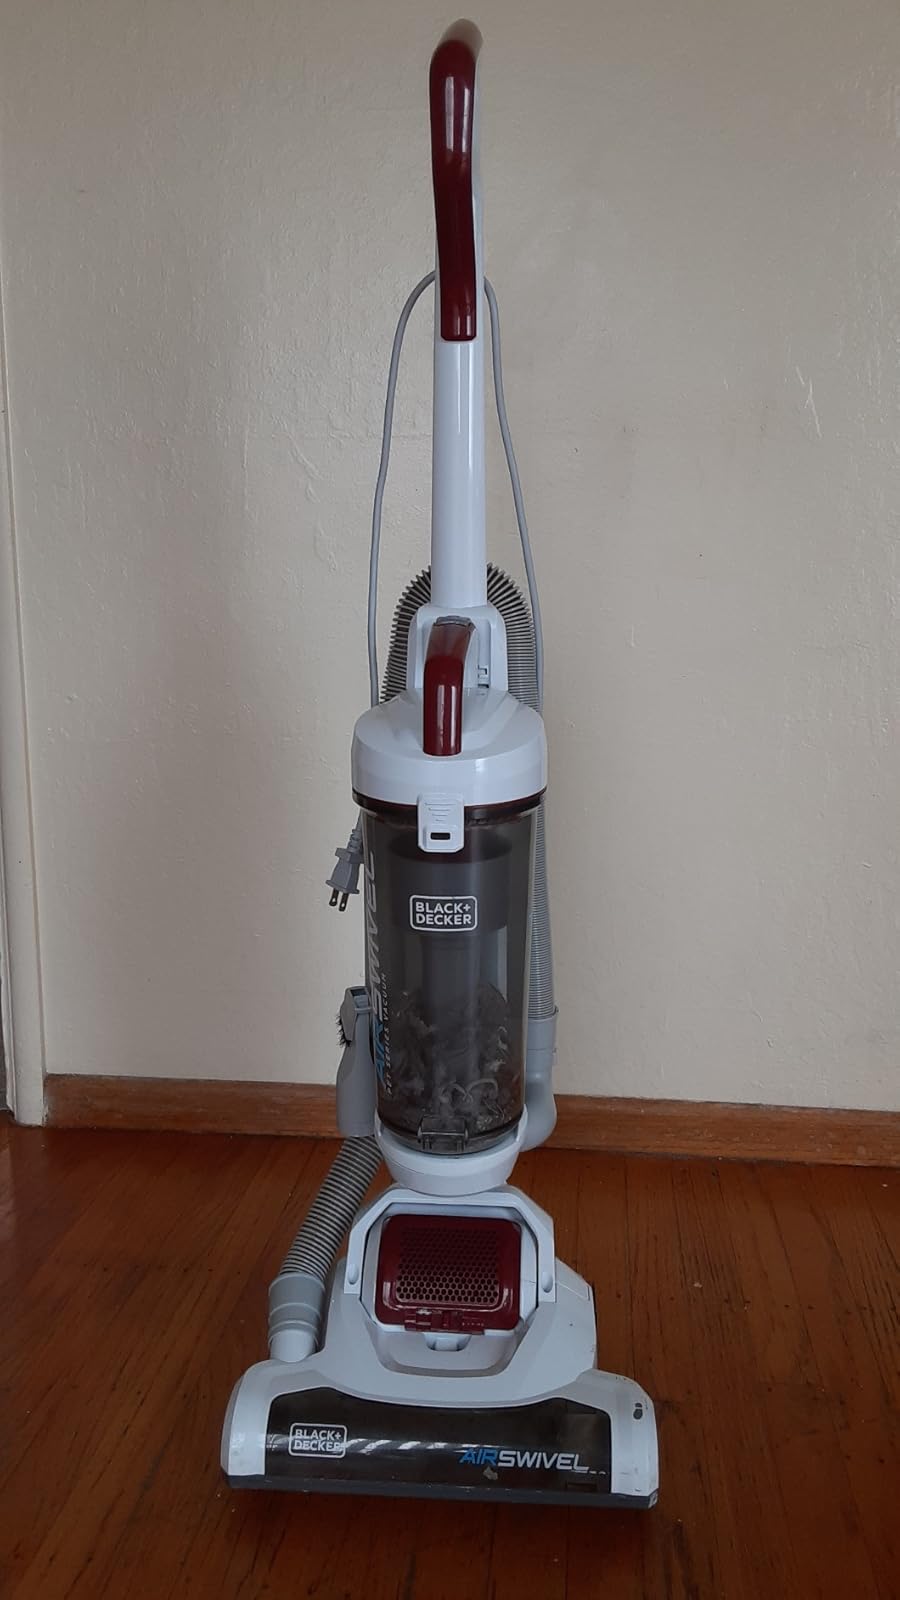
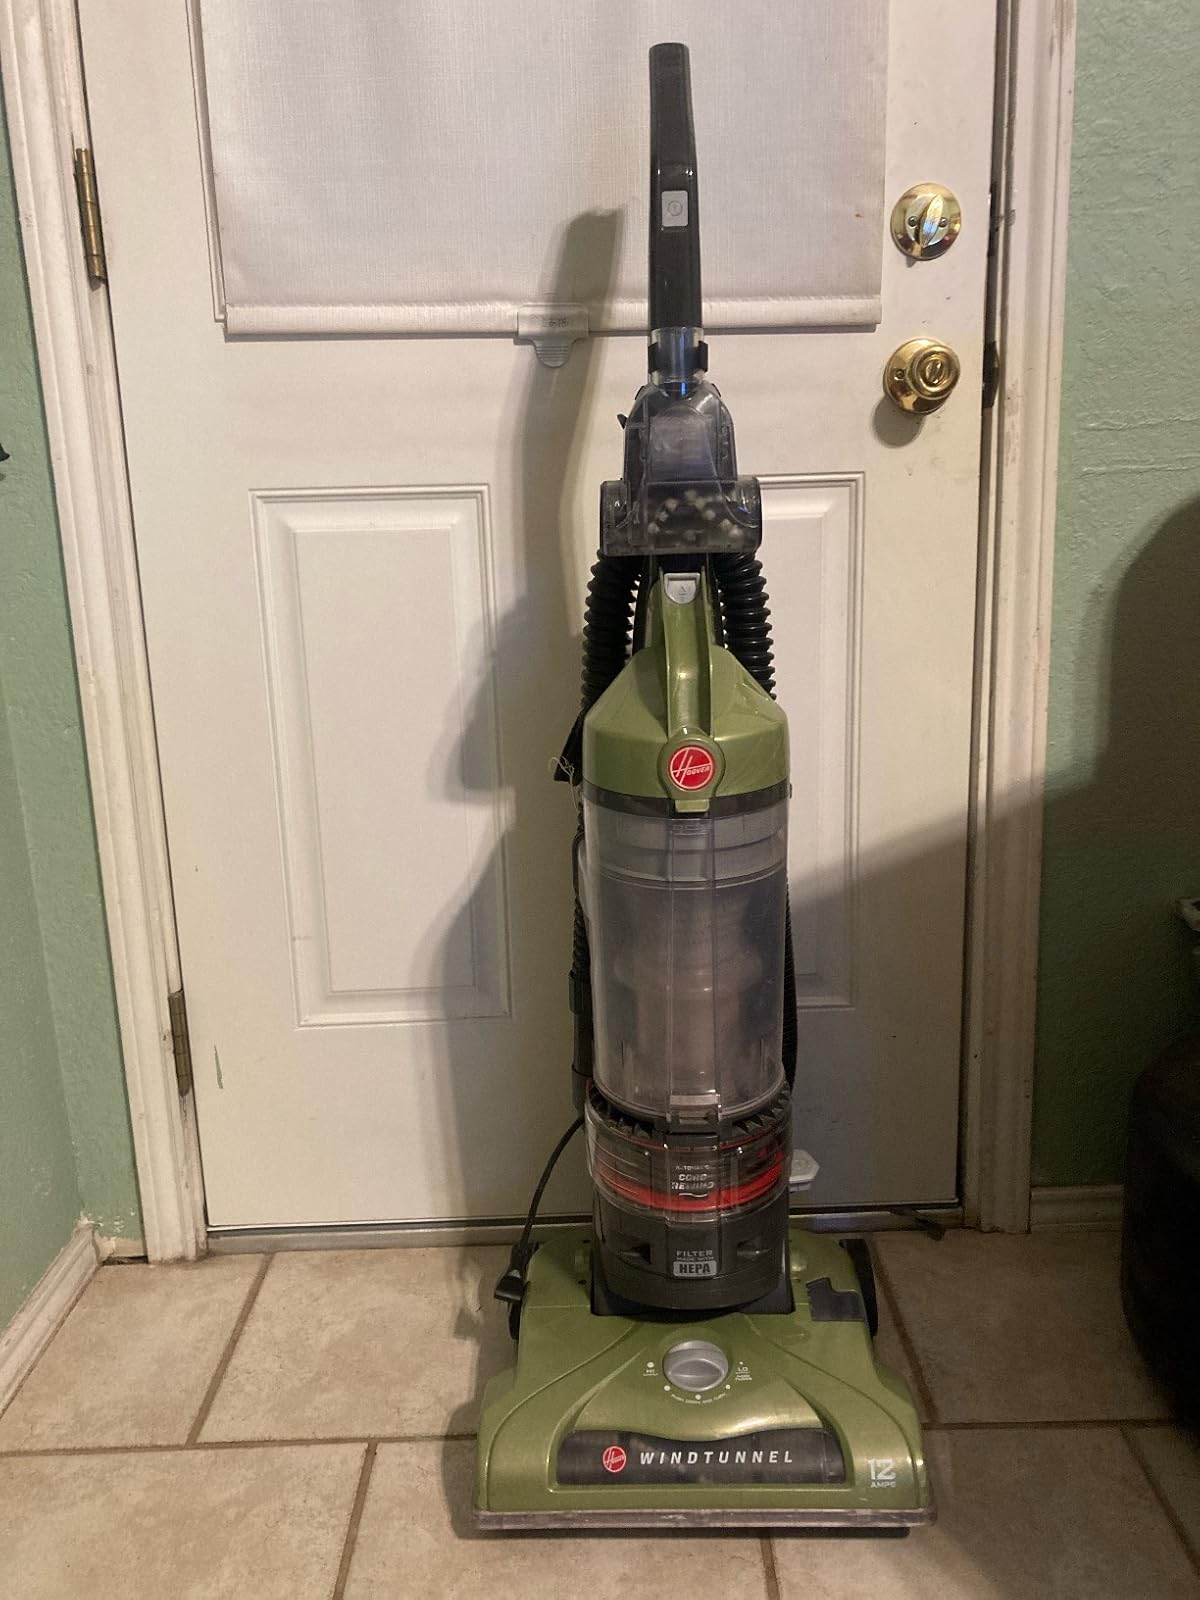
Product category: items_vacuum
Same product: no